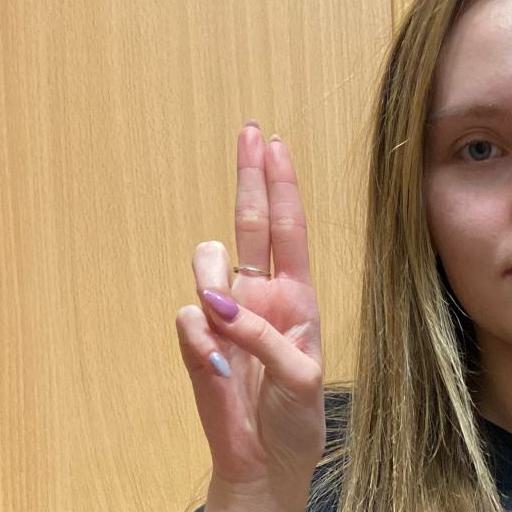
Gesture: two_up